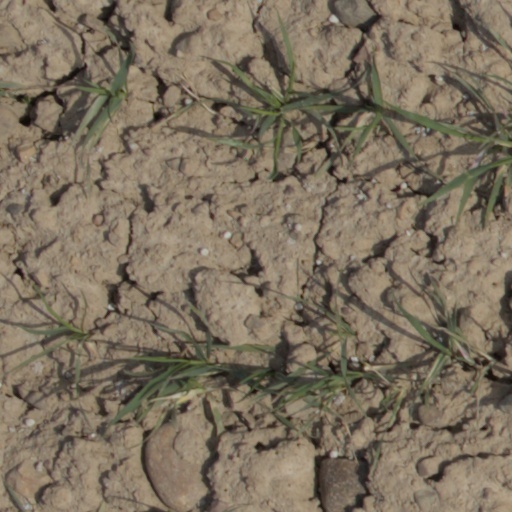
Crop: wheat